Darren Law

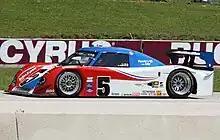
Law's 2011 Rolex Sports Car

Law was a part of the 2009 24 Hours of Daytona-winning crew driving a Brumos Racing-run Riley-Porsche, along with David Donohue, Antonio García and Buddy Rice.